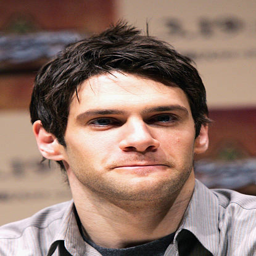
actor speaks during a press conference to promote his new film .